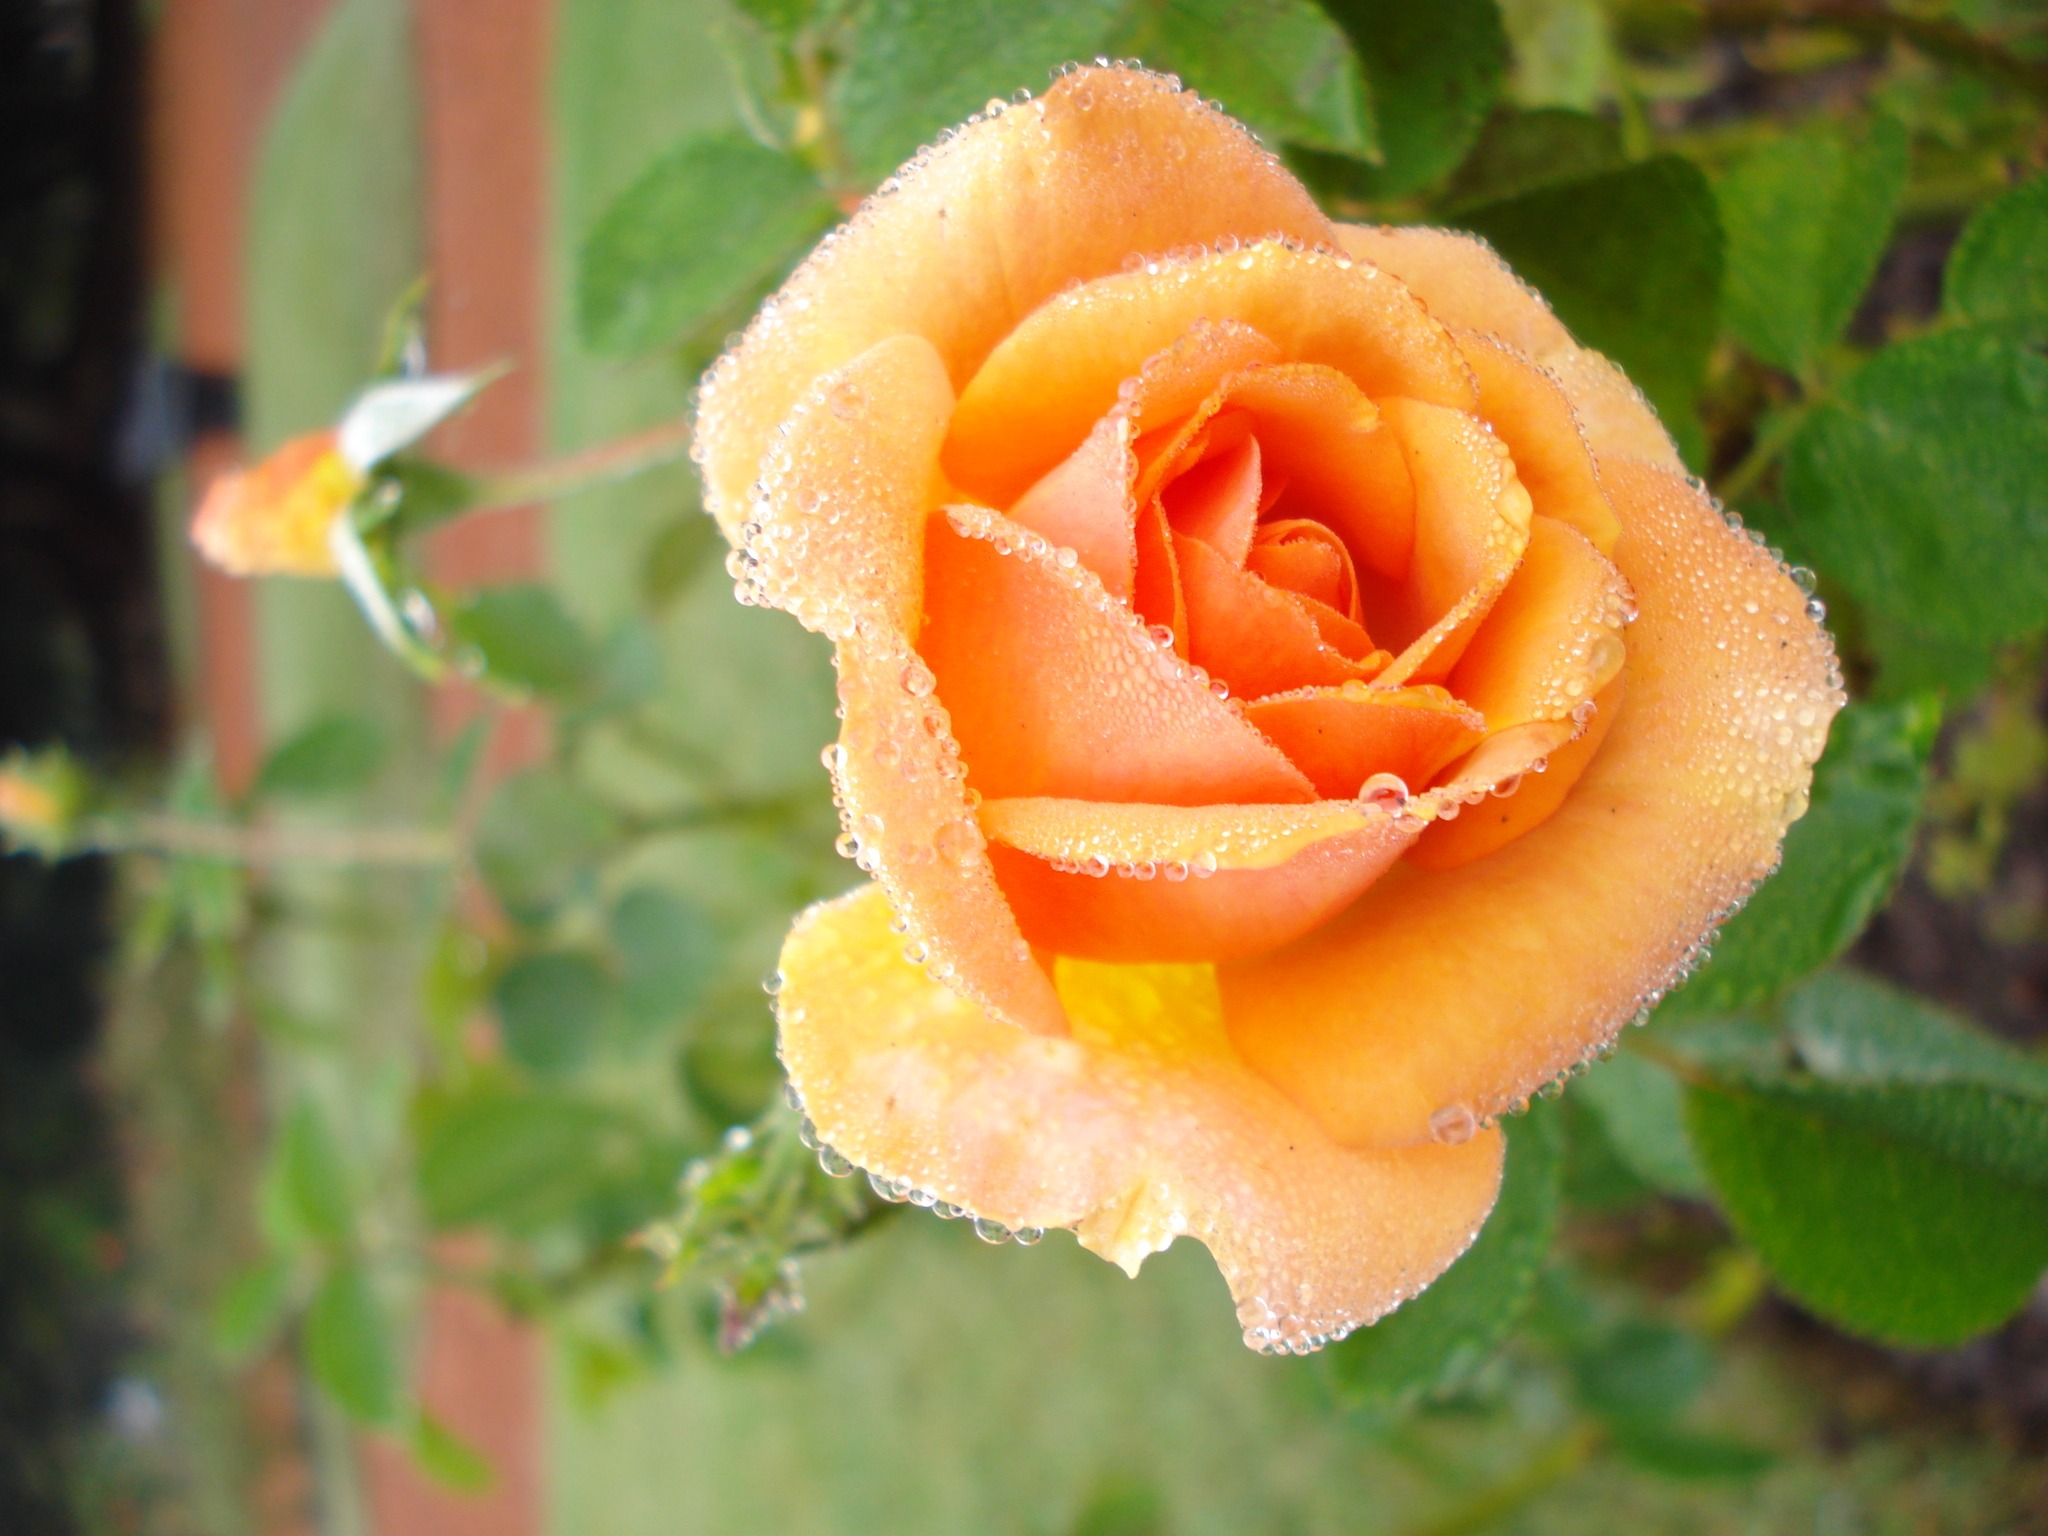
plant, flower, petal, rose, orange, green, botany, yellow, garden, flora, rosa, floribunda, macro photography, flowering plant, garden roses, rose family, plant stem, land plant, rose order, austrian briar